BMW R1200RT

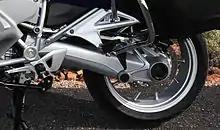
Swingarm, rear-wheel and rear brakes on a 2015 R1200RT

BMW Authority Vehicles produce factory-built versions of the R1200RT, including an authorities-only 878 cc R900RT model, specifically for emergency services use, including police, paramedic, blood transfusion, fire services, and escort duty.